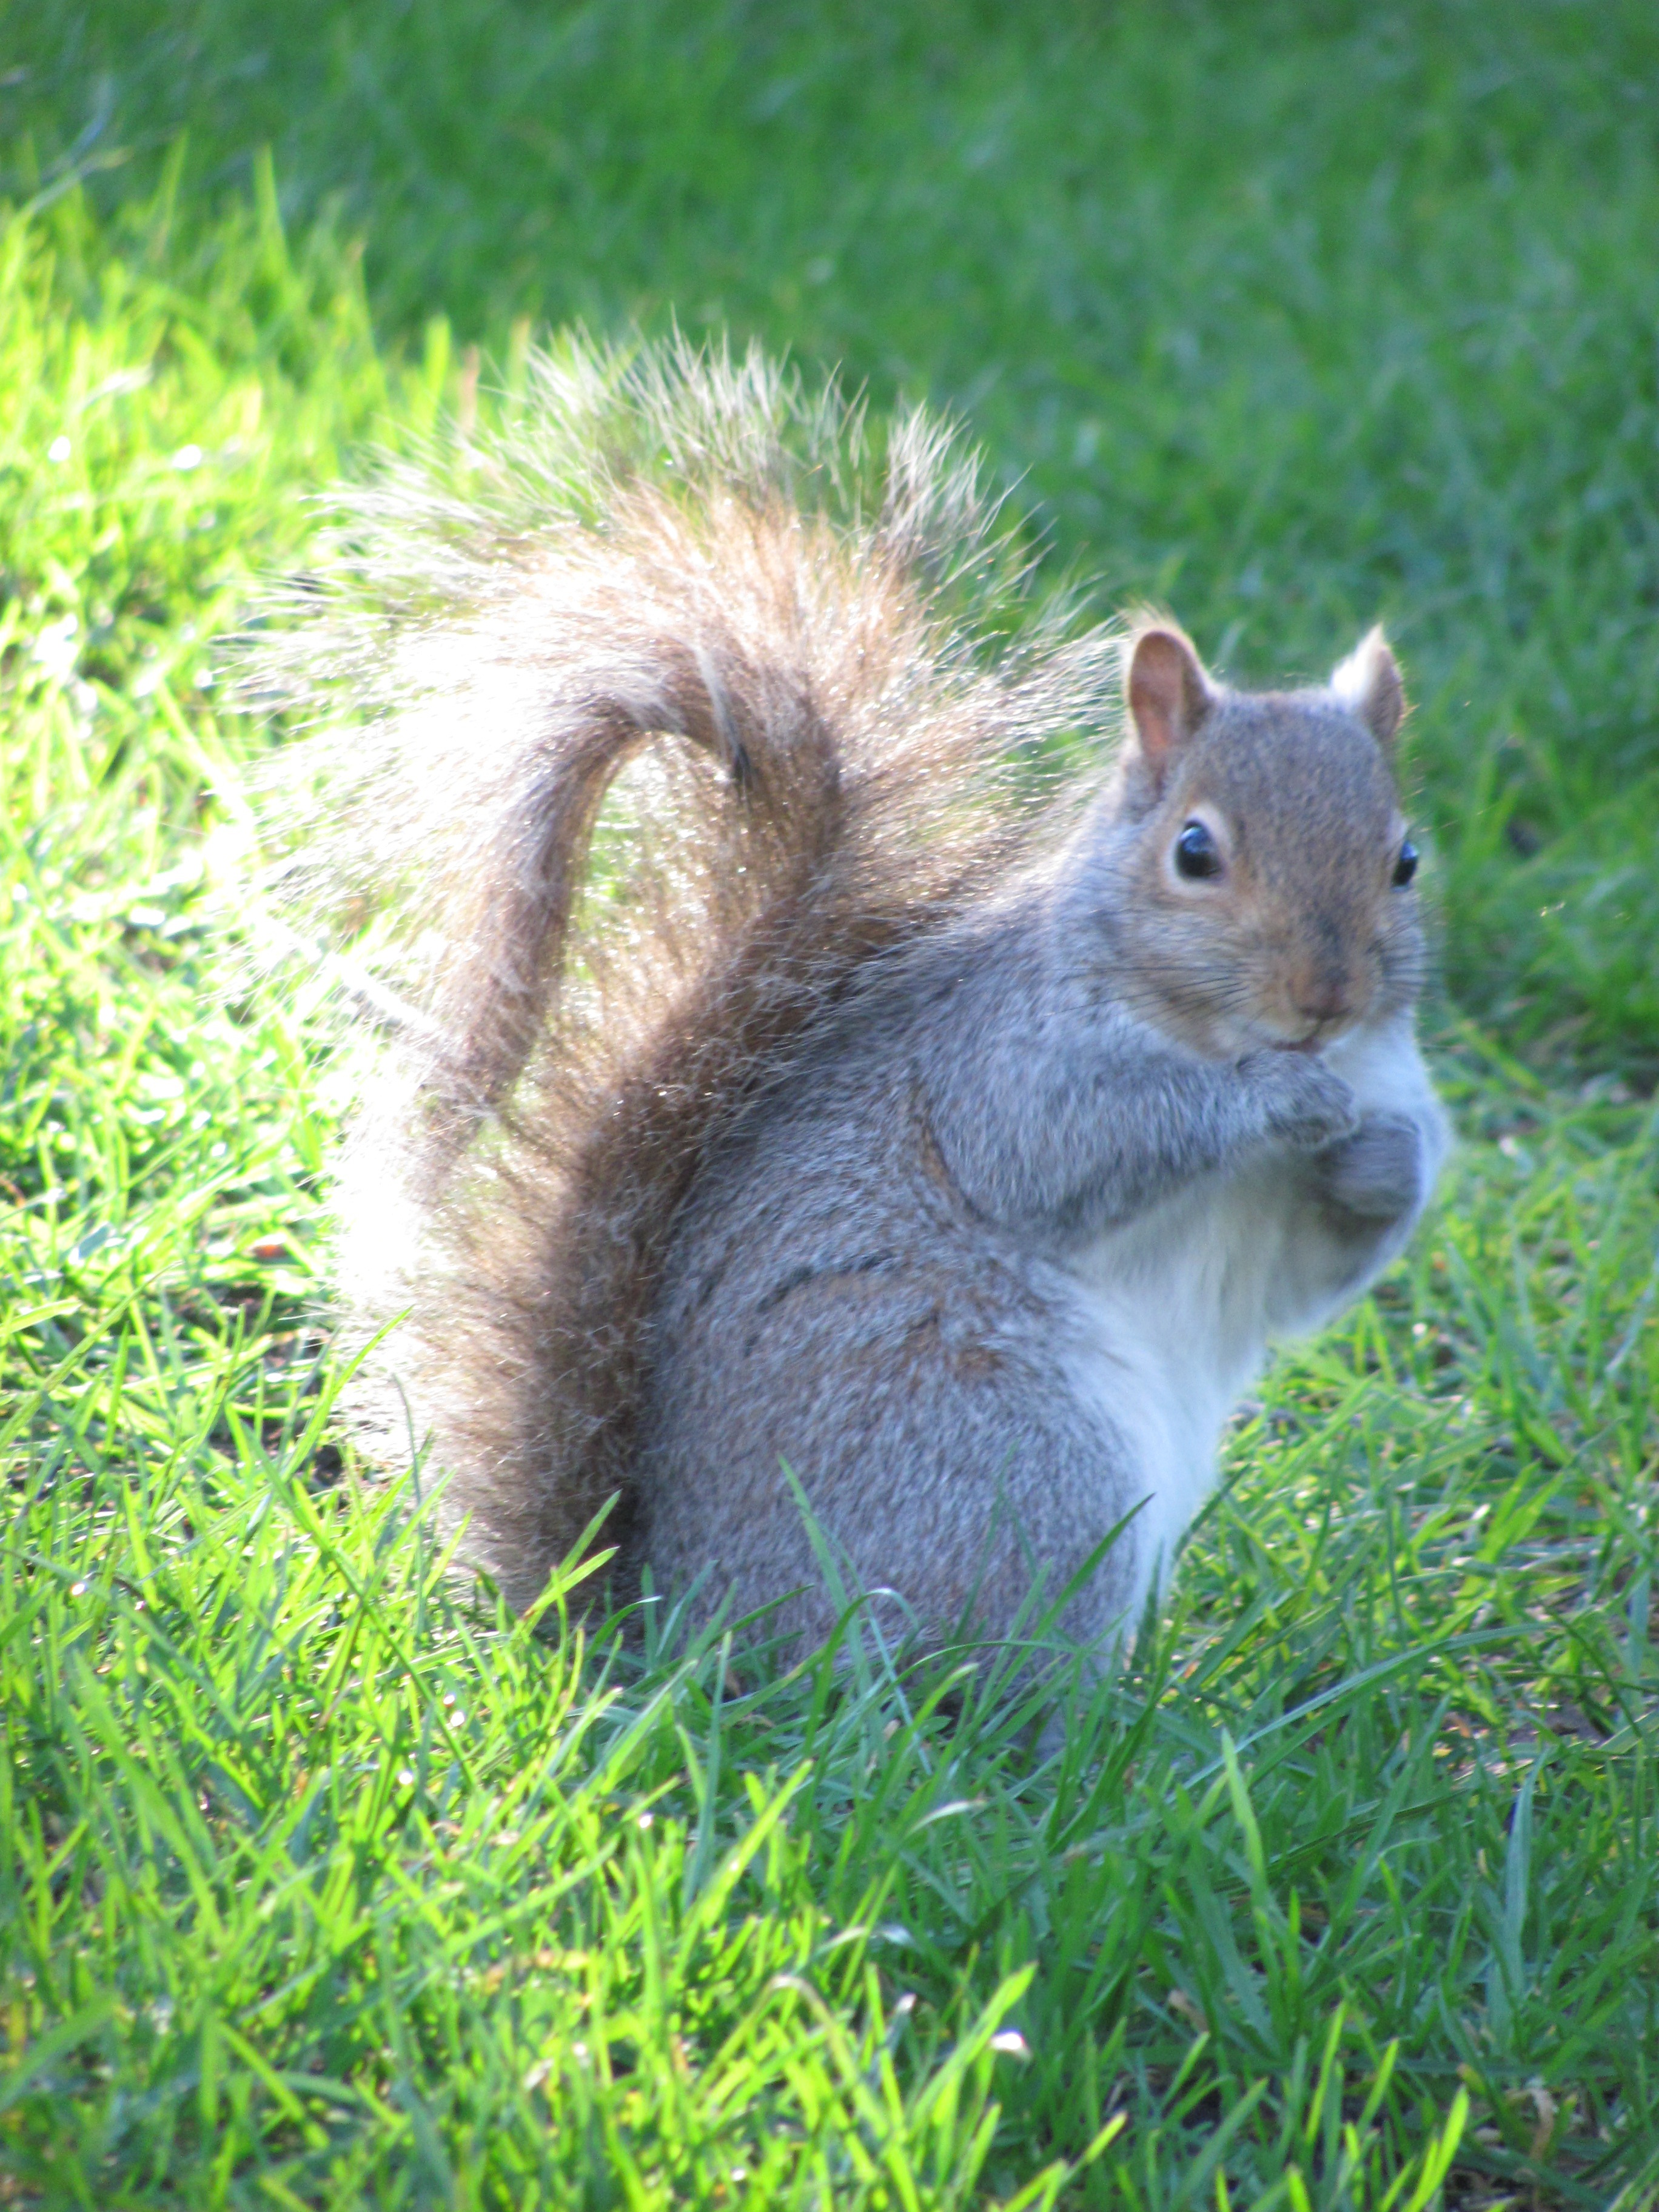
nature, grass, wildlife, mammal, squirrel, rodent, fauna, whiskers, vertebrate, chipmunk, victoria, vancouver island, fox squirrel, beacon hill park